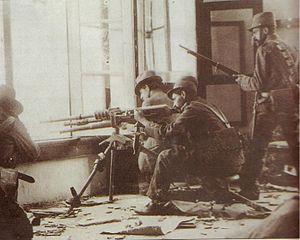
1913 est une année commune commençant un mercredi.